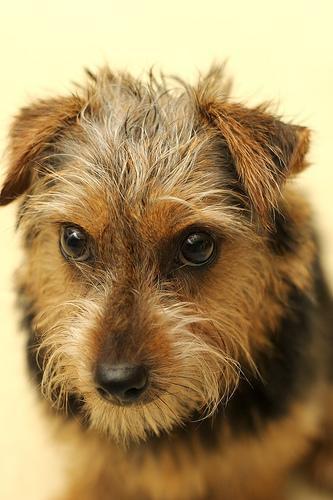
Norfolk_terrier